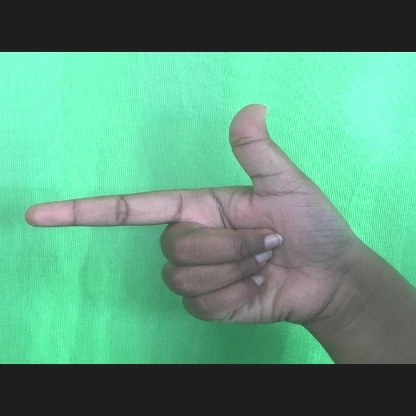
Mudra: Chandrakala